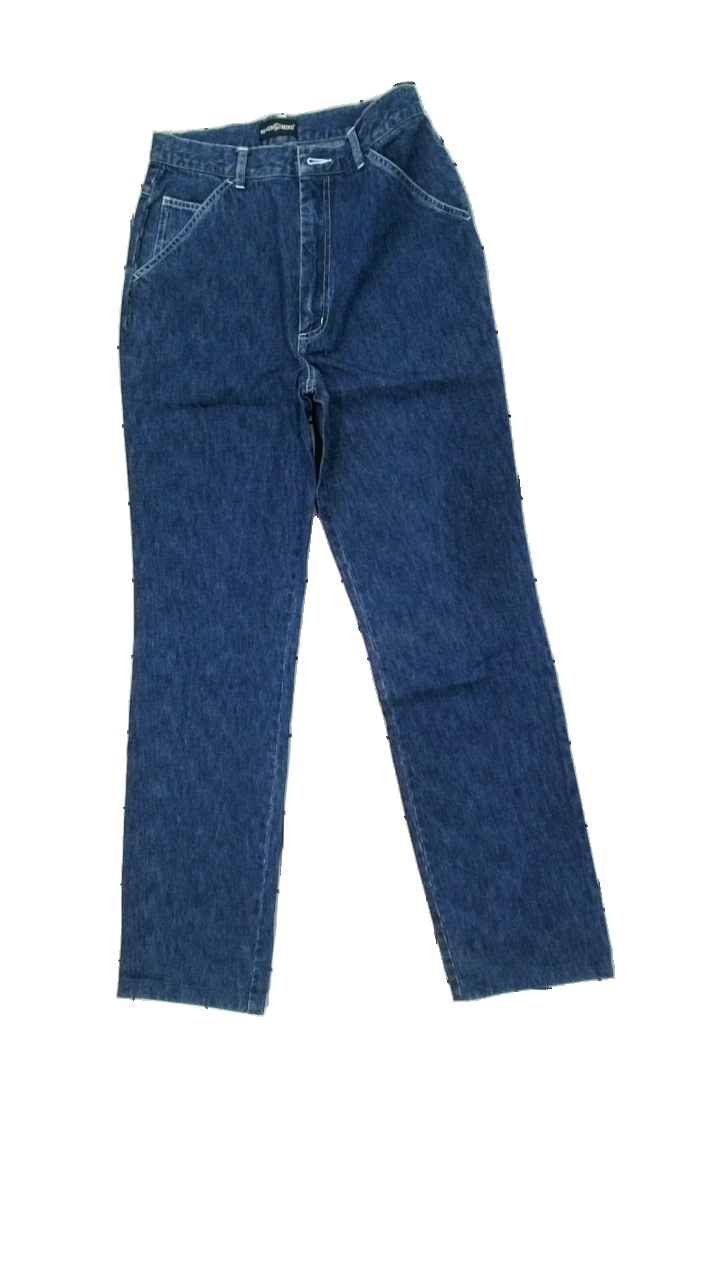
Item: Jeans (Ladies)
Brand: Never Mind
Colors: Blue
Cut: Regular
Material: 100% cott
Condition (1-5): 4
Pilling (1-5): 4
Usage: Reuse
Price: <50